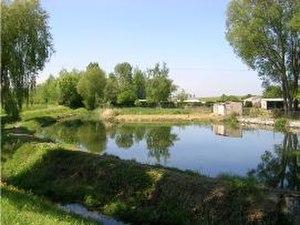
Chéry-lès-Pouilly est une commune française située dans le département de l'Aisne, en région Hauts-de-France.